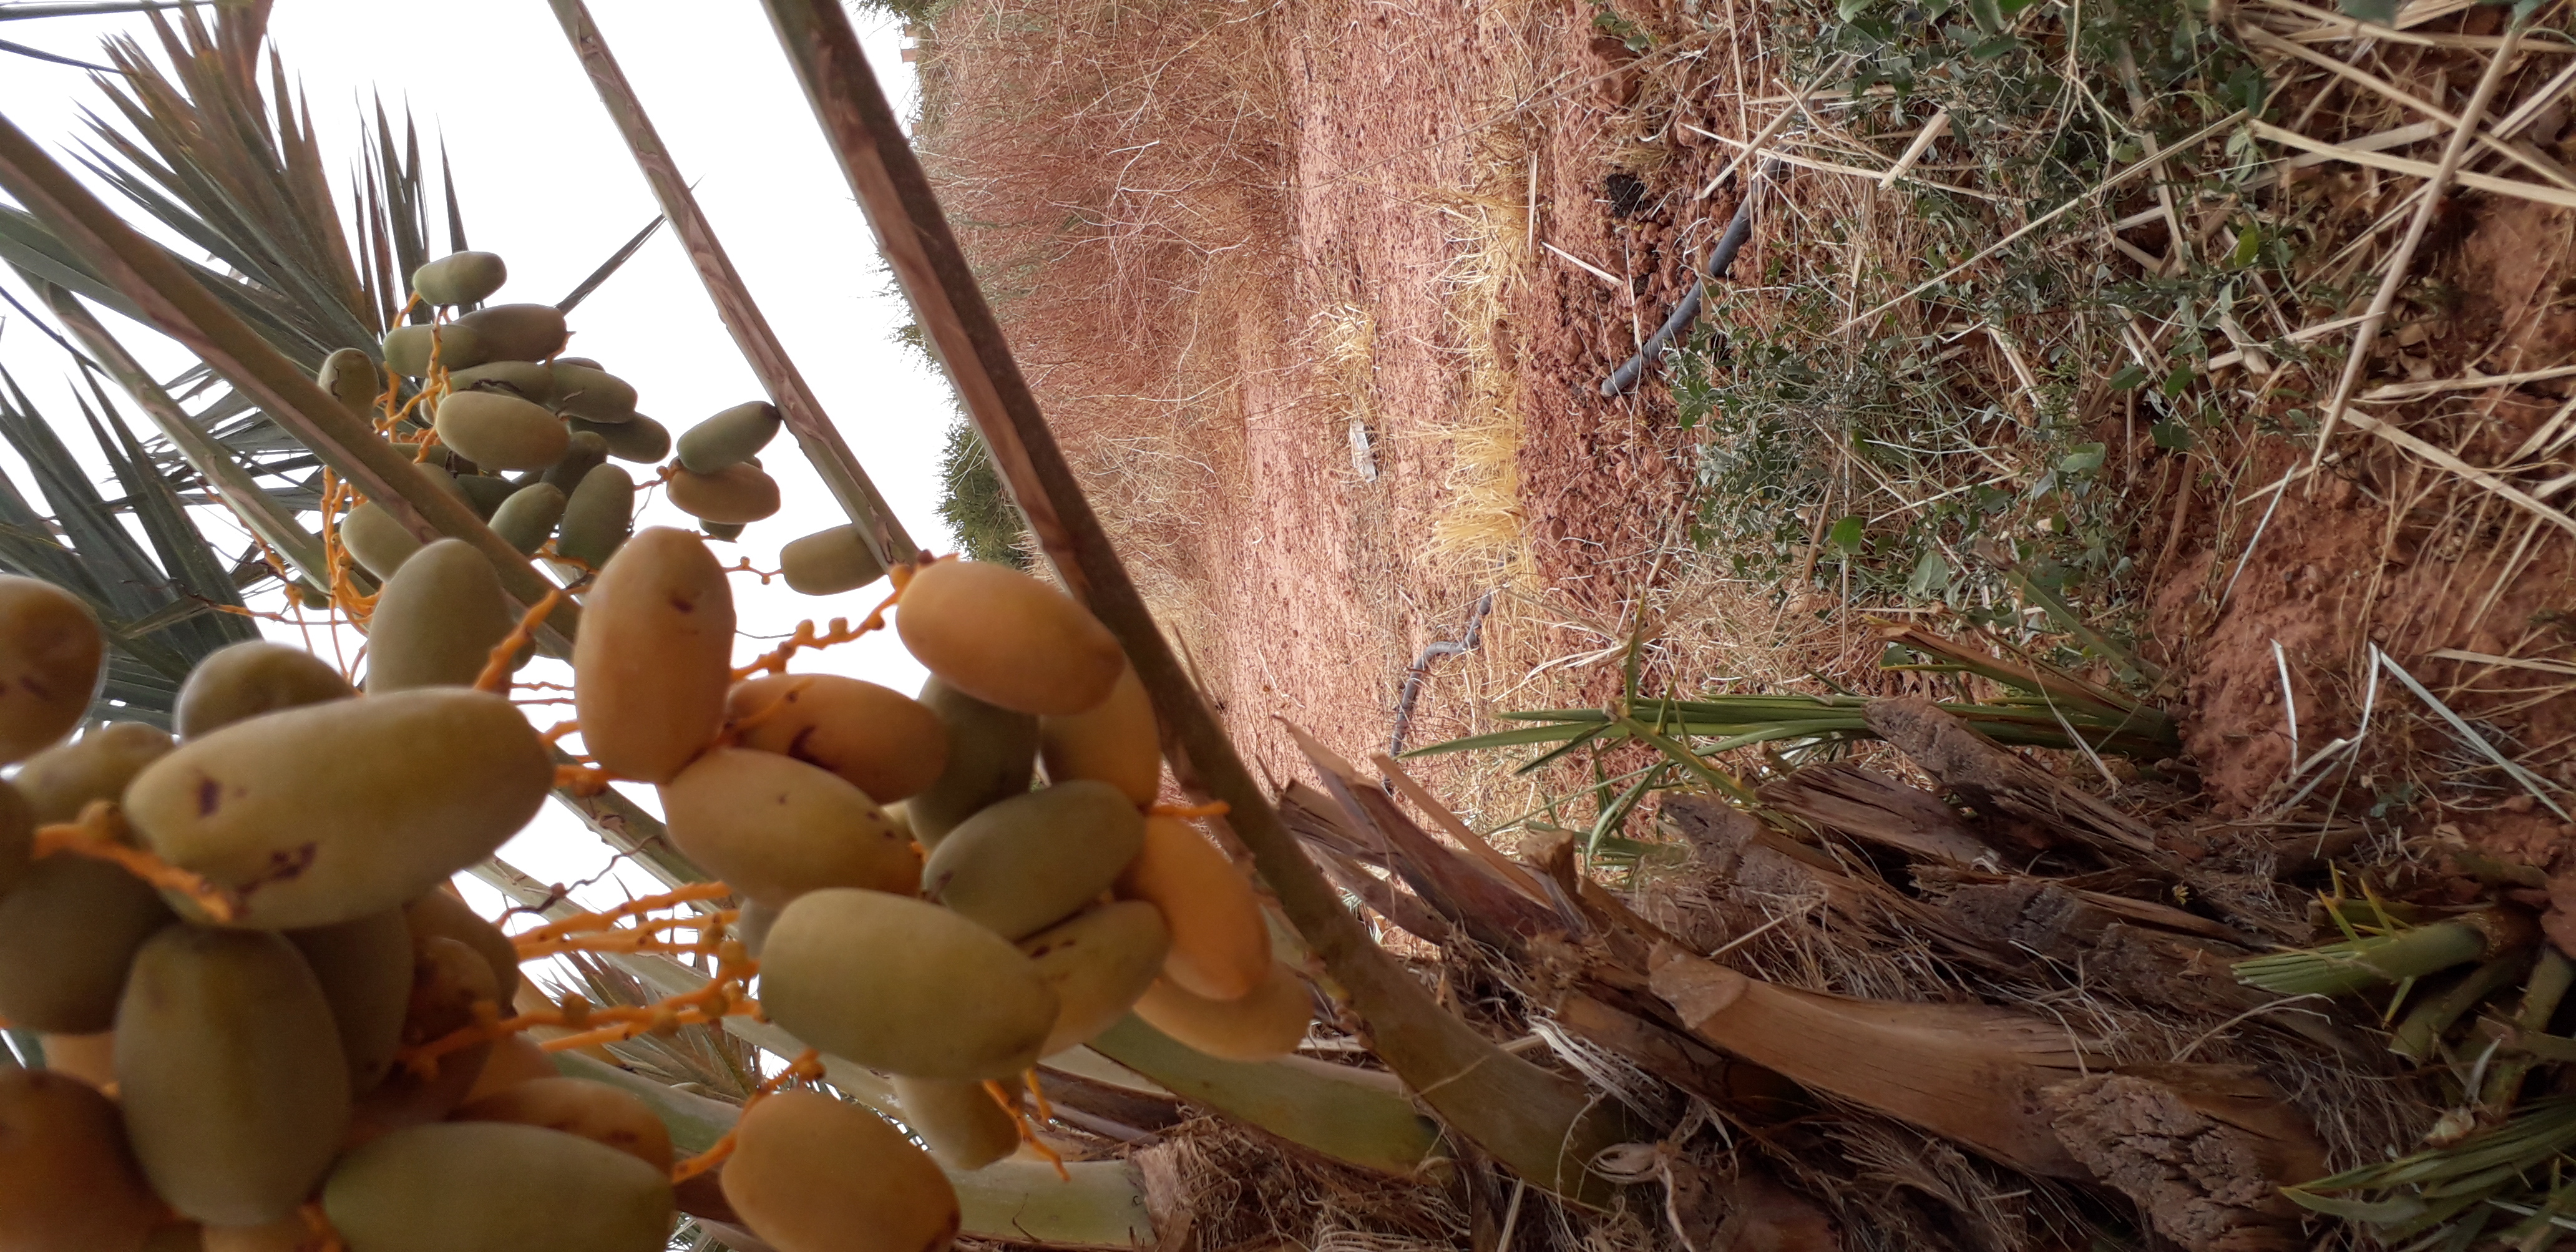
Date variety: Boumajhoul